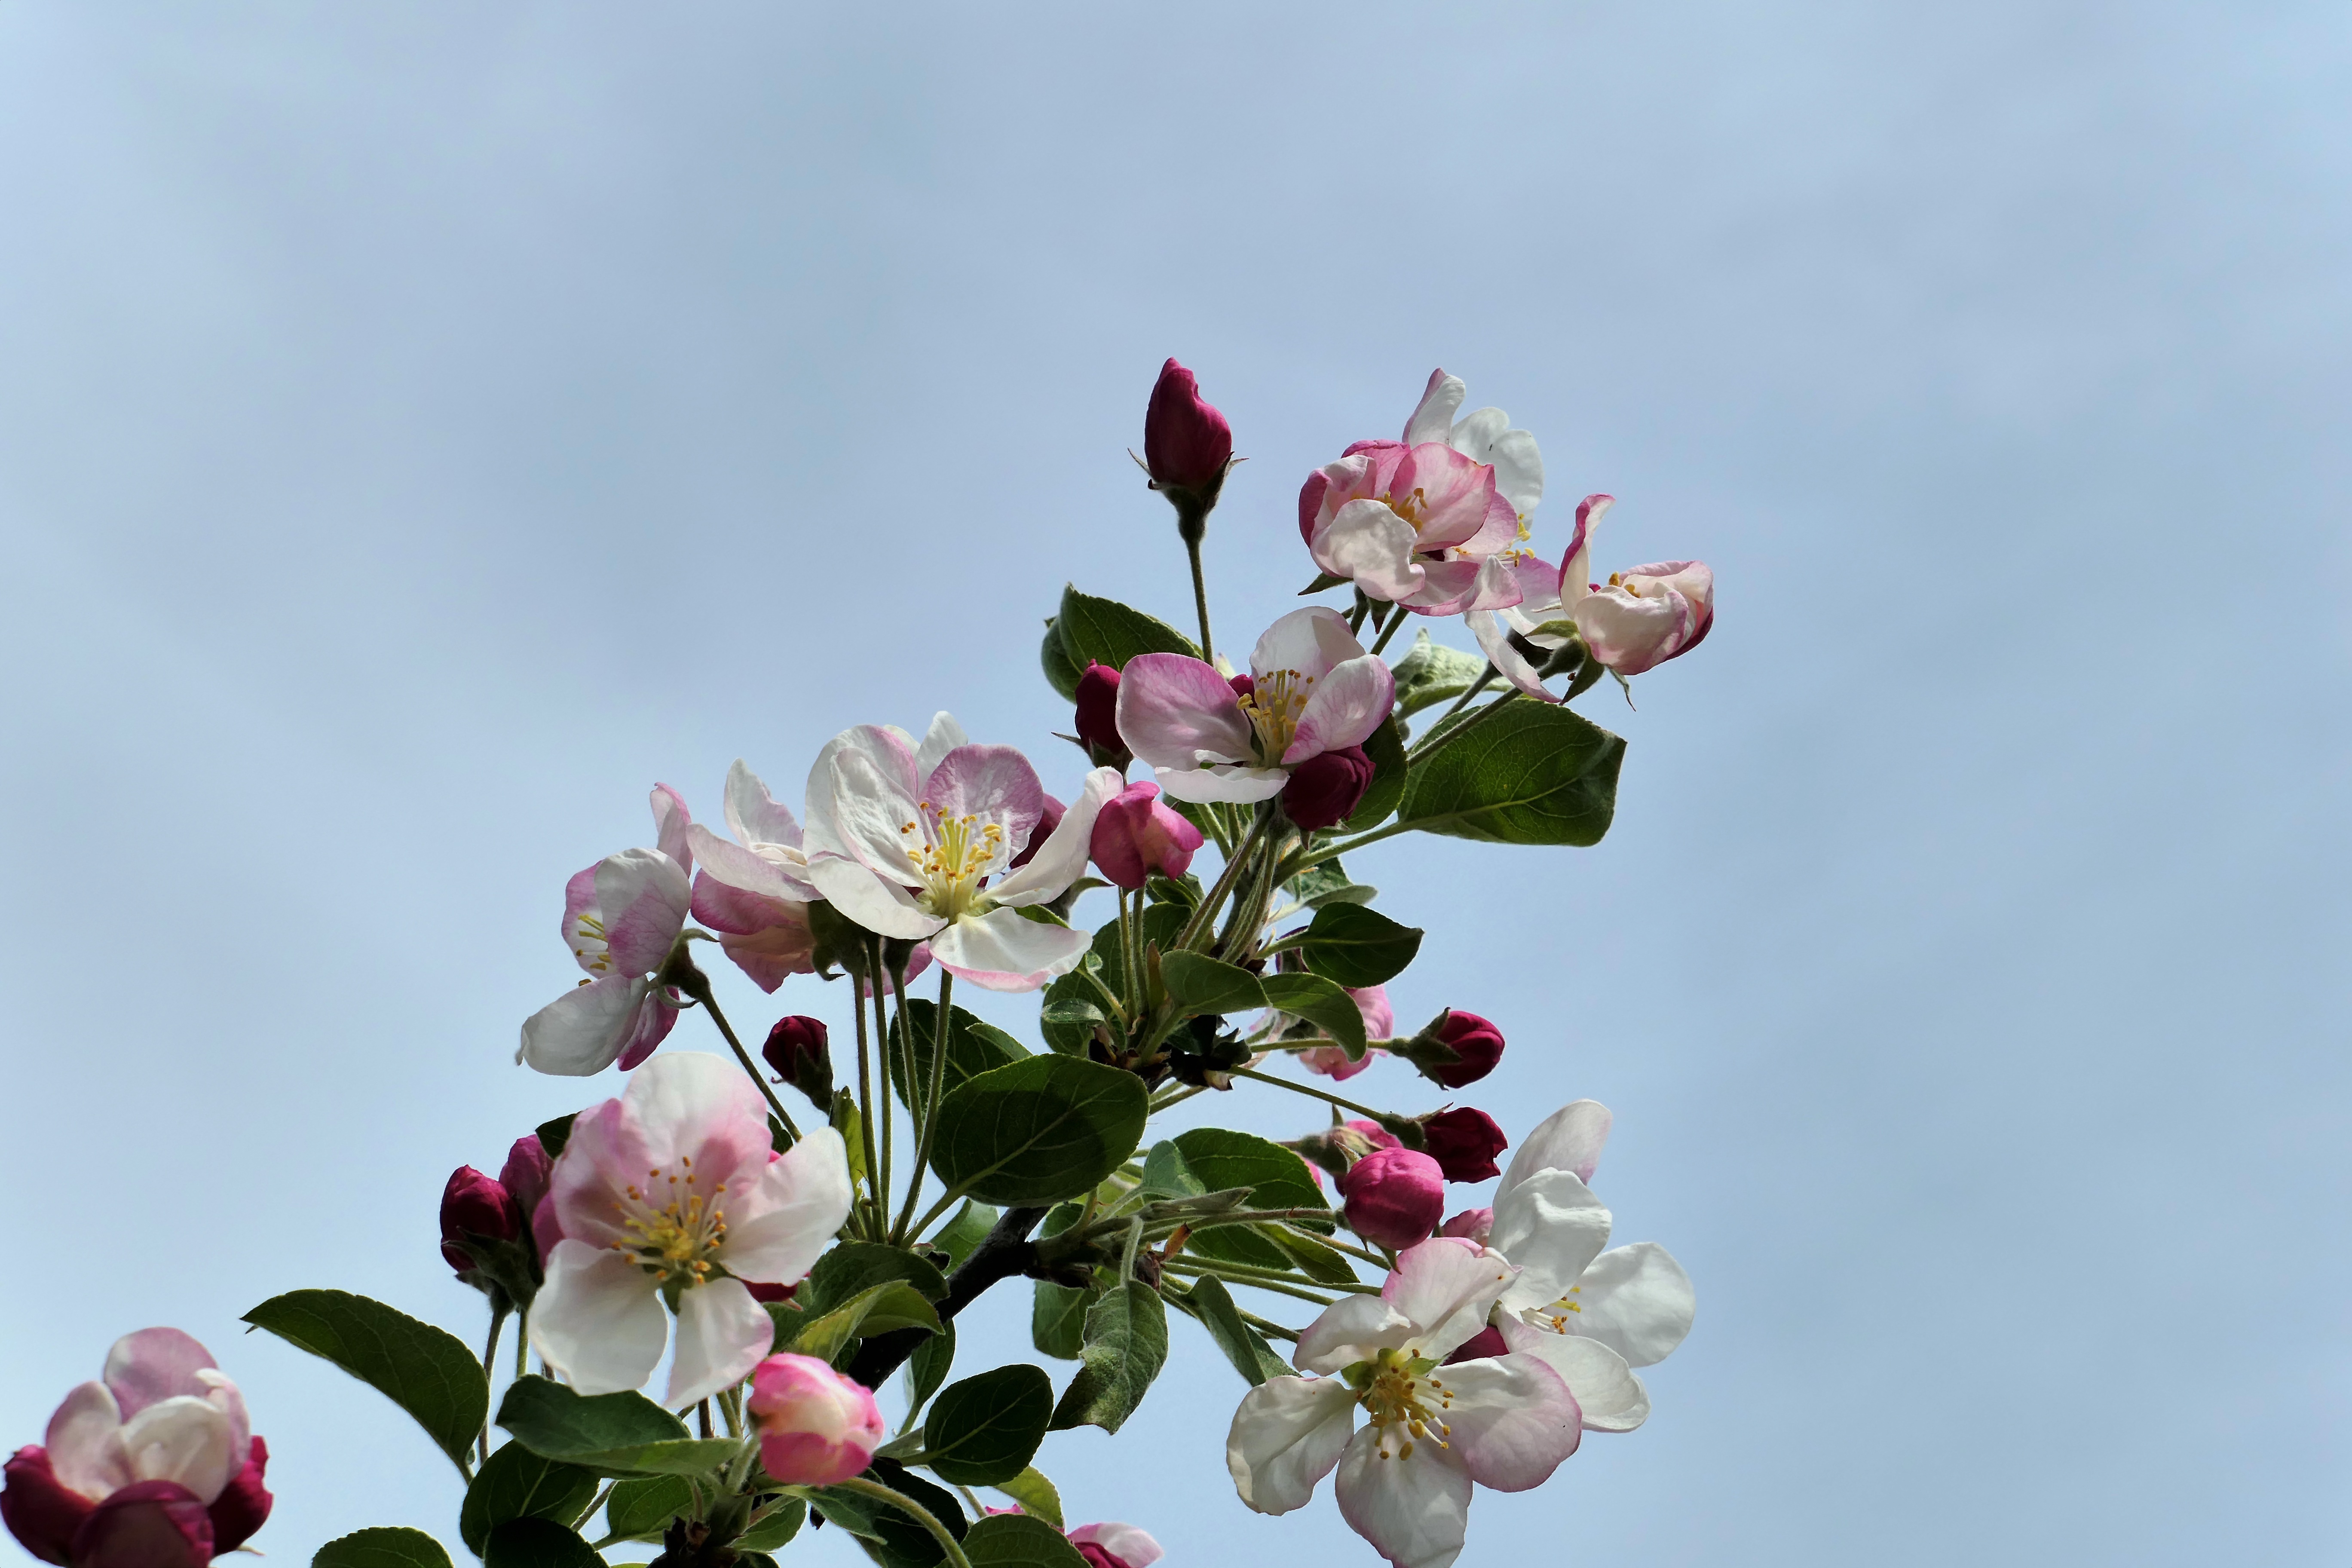
nature, branch, blossom, plant, flower, petal, spring, green, botany, pink, close, flora, flowers, aesthetic, shrub, bud, macro photography, flowering plant, rose family, land plant